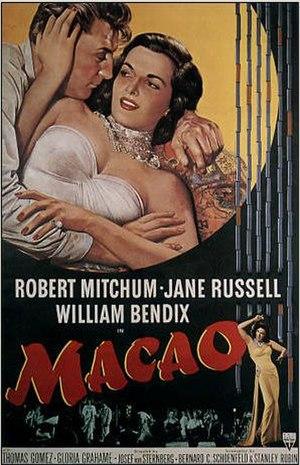
Le Paradis des mauvais garçons est un film américain réalisé par Josef von Sternberg, sorti en 1952.
Macao /ma.ka.o/, officiellement Région administrative spéciale de Macao de la république populaire de Chine, est une région administrative spéciale de la république populaire de Chine depuis le 20 décembre 1999. Auparavant, Macao a été colonisé et administré par le Portugal durant plus de 400 ans et est considéré comme le dernier comptoir ainsi que la dernière colonie européenne en Chine et en Asie.